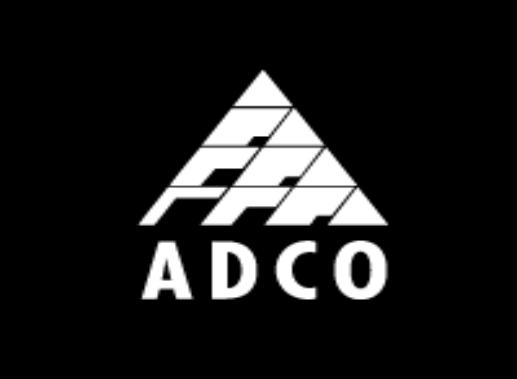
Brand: ADCO
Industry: Necessities